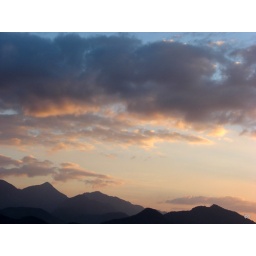
golden clouds over Luang Prabang at sunset